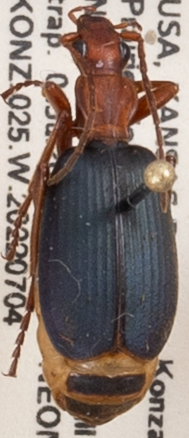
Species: Brachinus alternans
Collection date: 2022-07-04
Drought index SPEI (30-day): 1.01
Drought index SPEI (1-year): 0.47
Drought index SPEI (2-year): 0.03